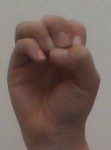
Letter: ha